Sanuki, Kagawa

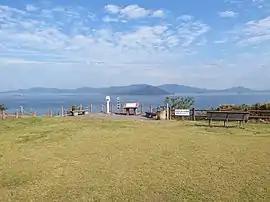
Ogushi Nature Park

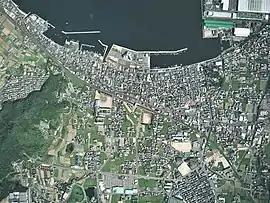
Aerial view of Shido district, Sanuki city center

Sanuki is located in northeast Kagawa Prefecture, on the island of Shikoku, facing the Seto Inland Sea to the north, and the Sanuki Mountains to the south. The city lies just east of the prefecture capital, Takamatsu.